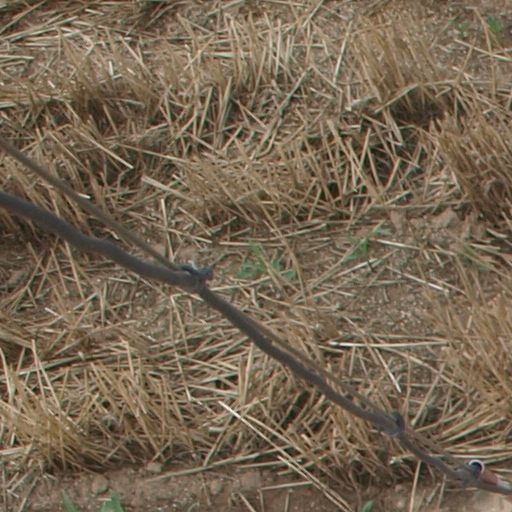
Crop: maize; corn